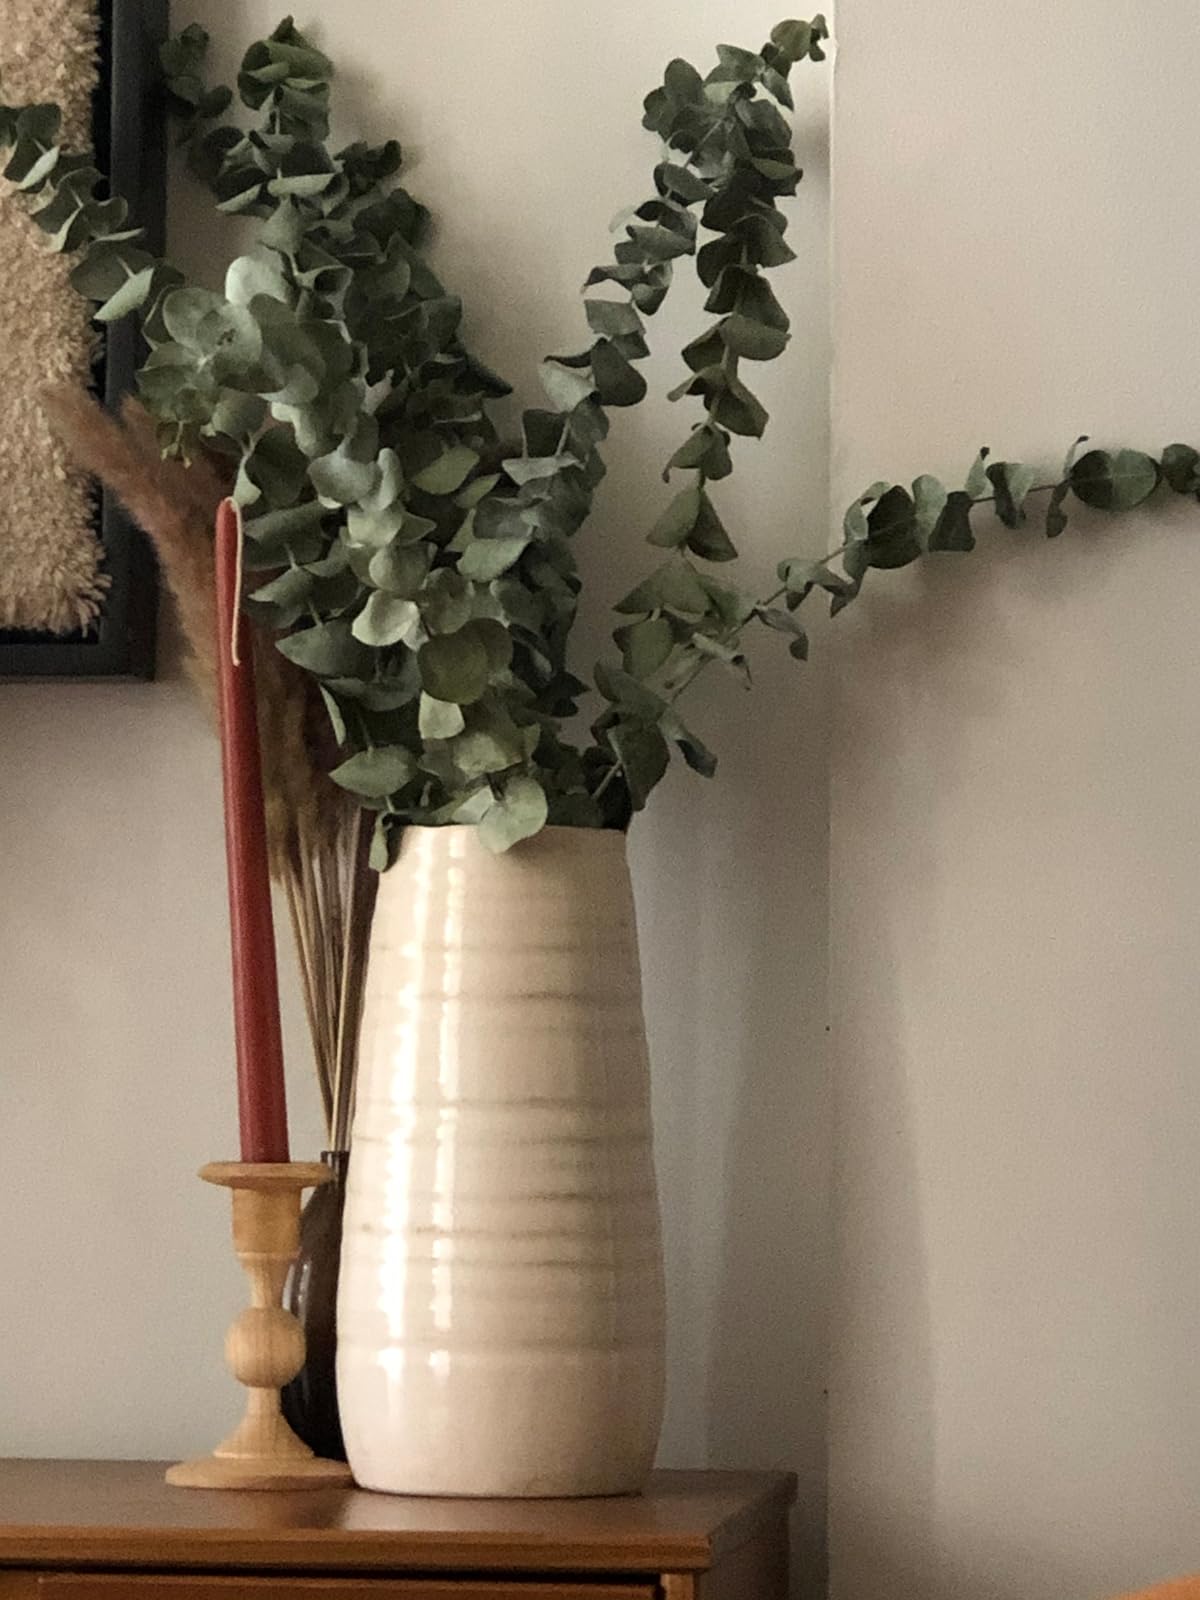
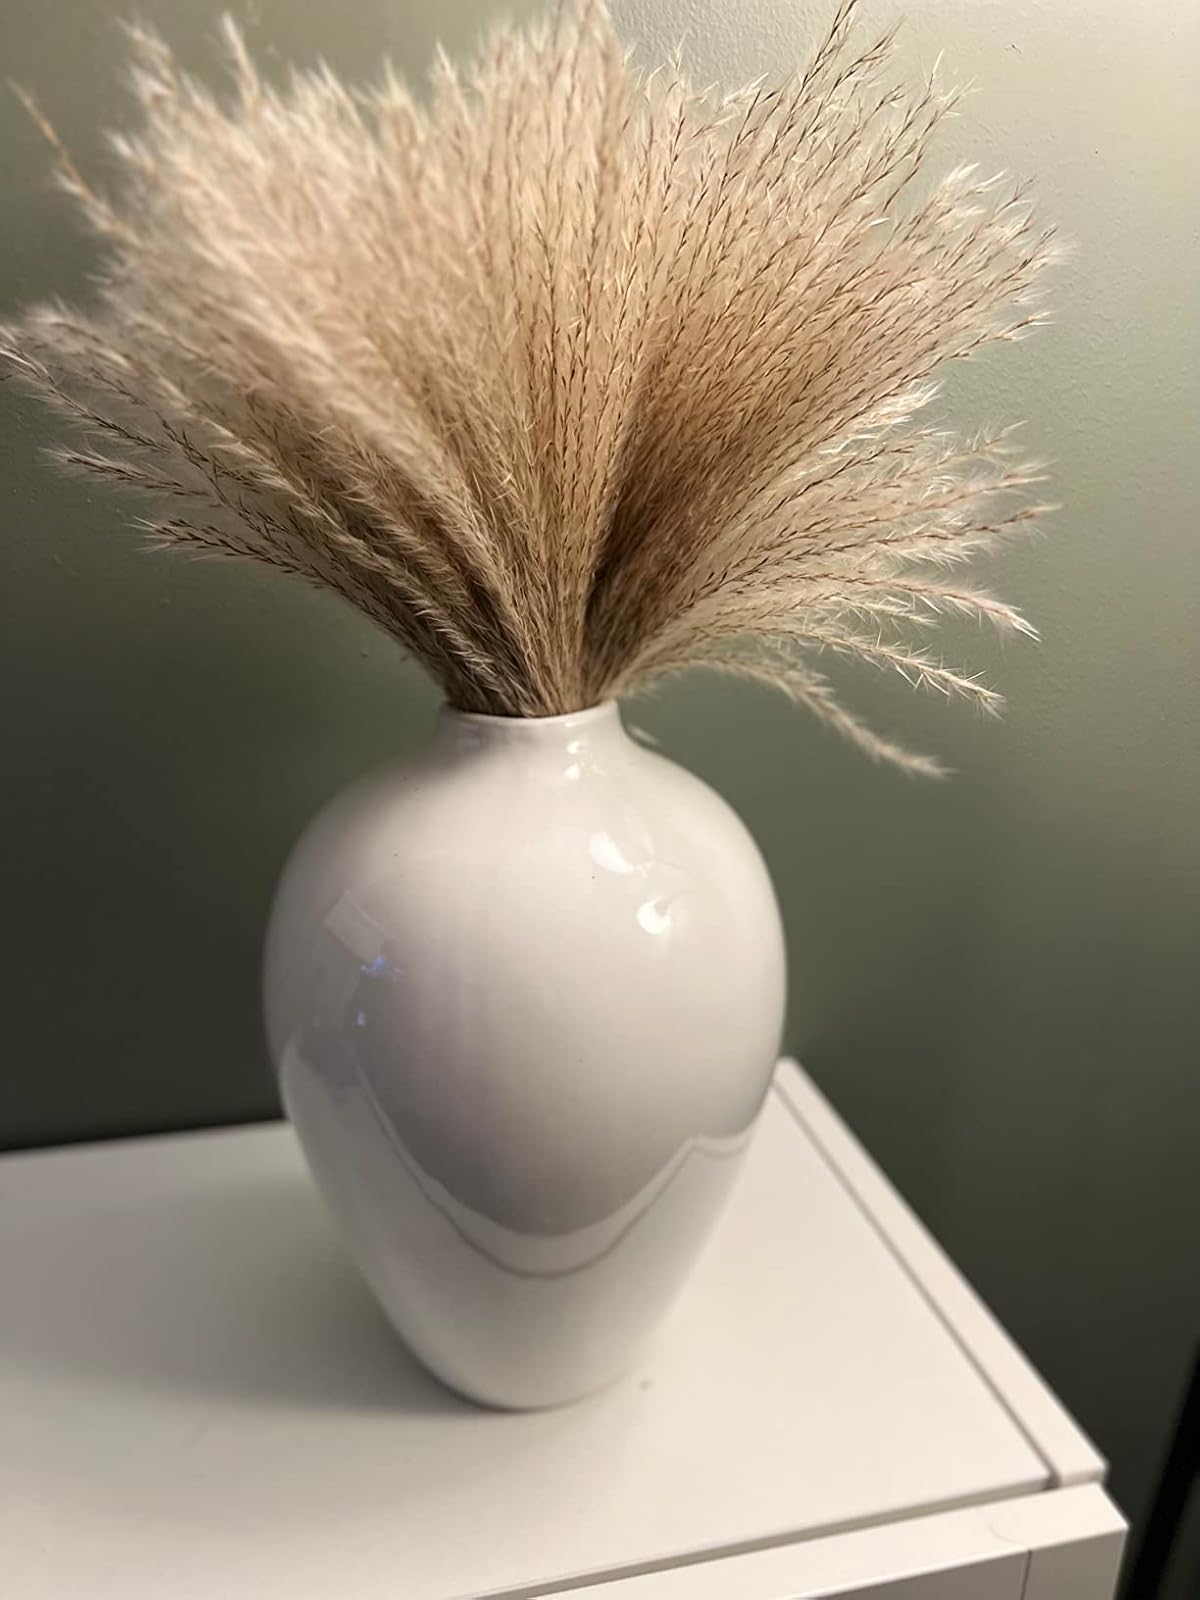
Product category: vase
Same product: no